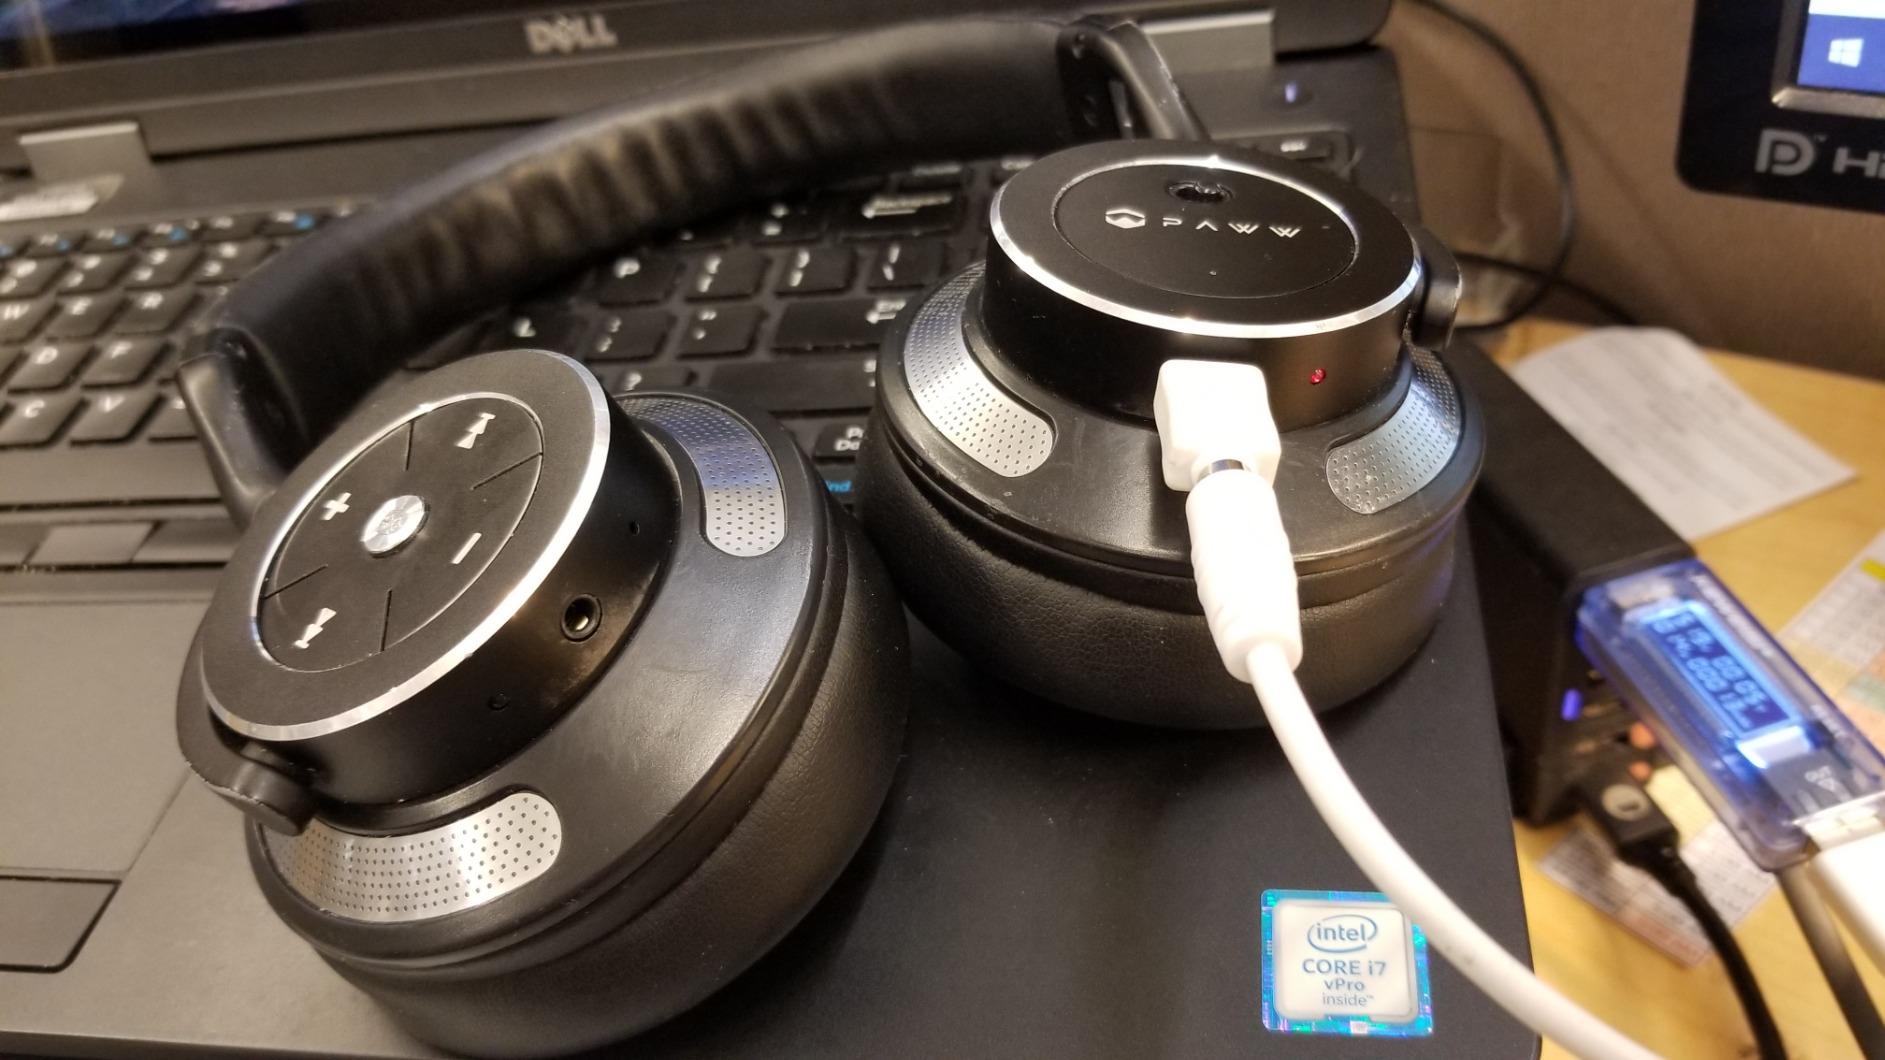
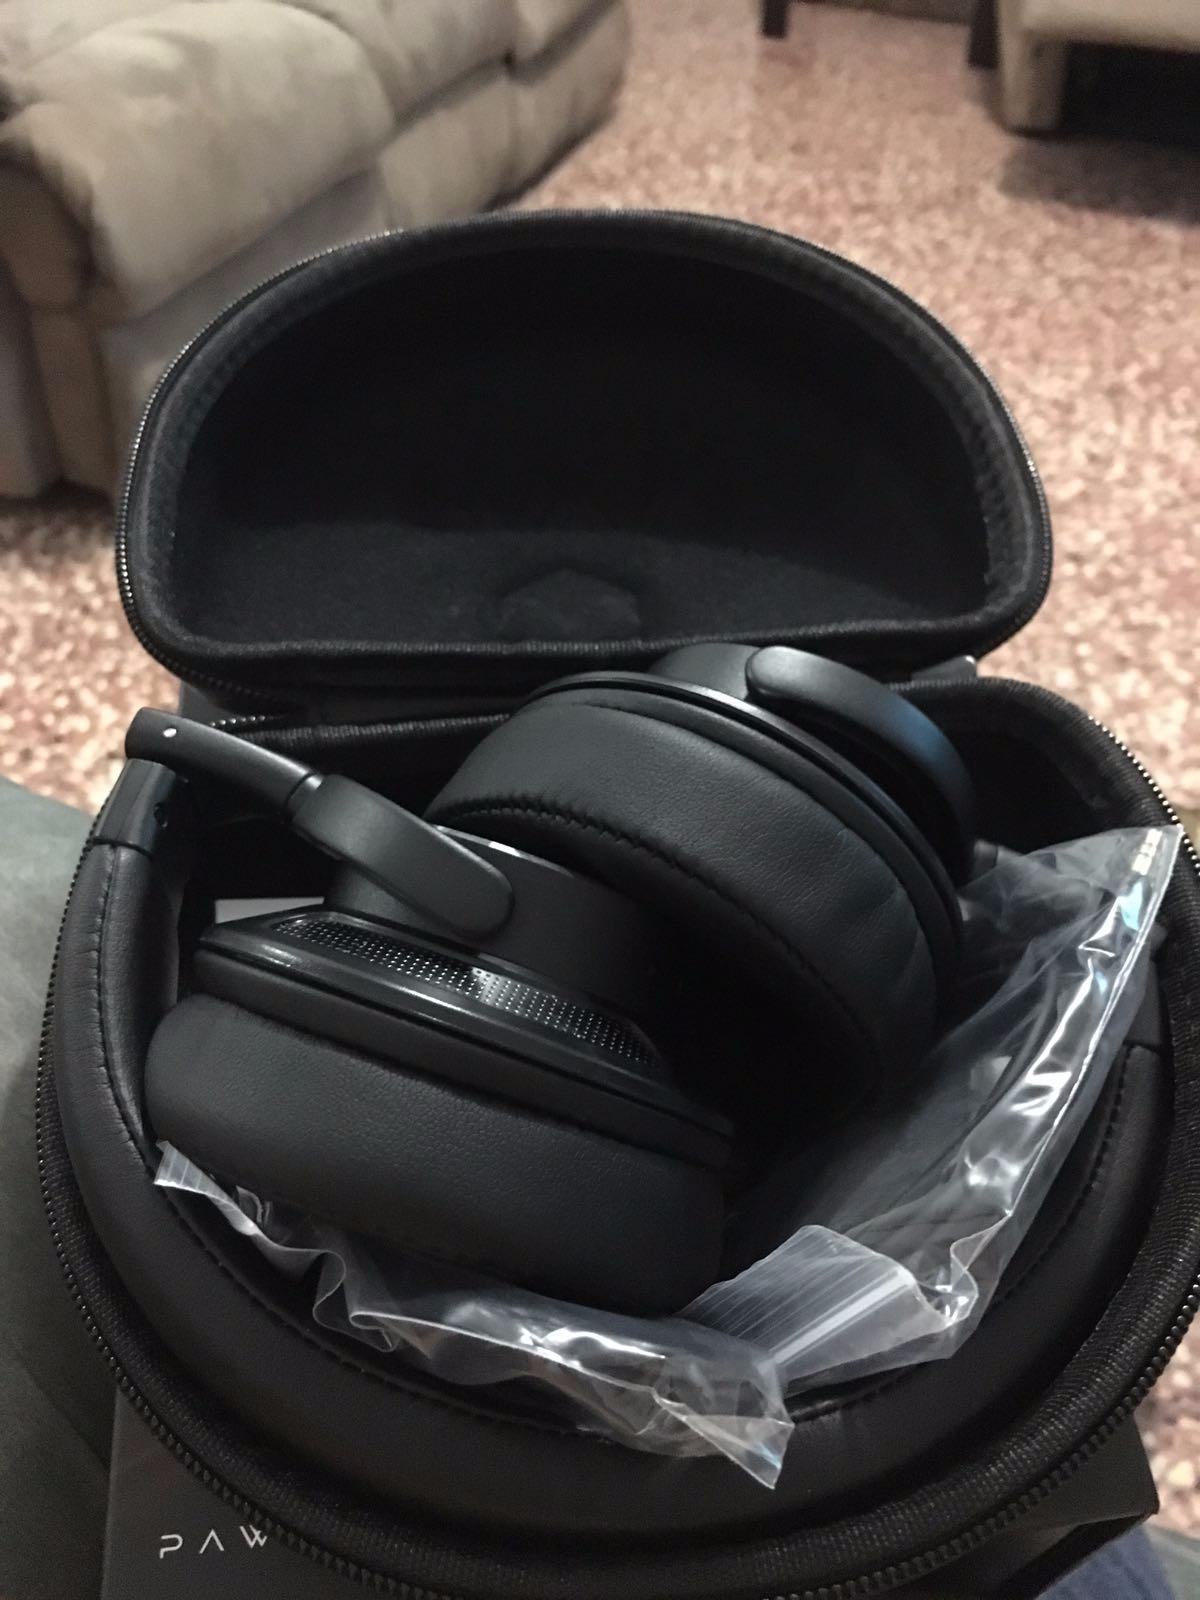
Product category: headphones
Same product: yes